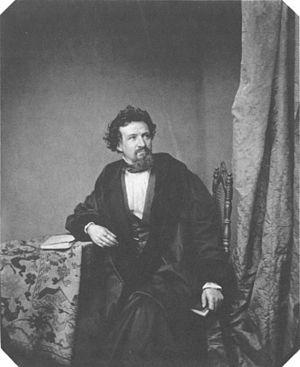
Hermann Lingg, né le 22 janvier 1820 à Lindau et mort le 18 juin 1905 à Munich, est un poète allemand.